Traumatic brain injury

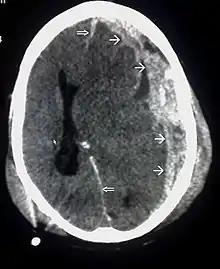
CT scan showing spread of the subdural hematoma (single arrows), midline shift (double arrows)

Systems also exist to classify TBI by its pathological features. Lesions can be extra-axial, (occurring within the skull but outside of the brain) or intra-axial (occurring within the brain tissue). Damage from TBI can be focal or diffuse, confined to specific areas or distributed in a more general manner, respectively; however, it is common for both types of injury to exist in a given case.